Cedric Noel

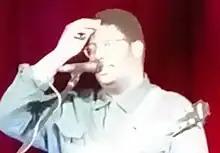
Cedric Noel at a performance

Cedric Noel is a multinational, multi-instrumental singer-songwriter and musician residing in Canada. His sound has been characterized as ranging from "emotionally driven indie-rock, ambient synth music, and romantic electro-pop" or "gentle folk" but is ultimately intended as a critique of genre limitations that aspires to "contribute to the reimagination of what is understood as ‘Black music’ and help remove the boundaries that term currently encompasses,” as Noel remarked in an interview.